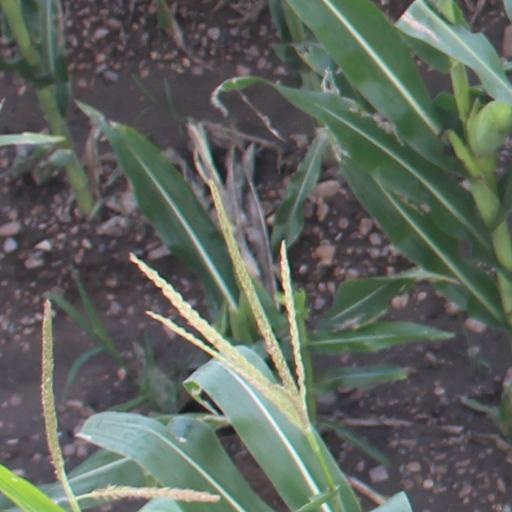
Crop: maize; corn